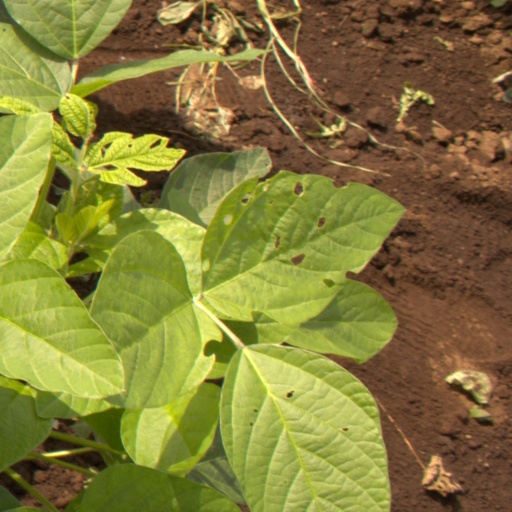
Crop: soybean